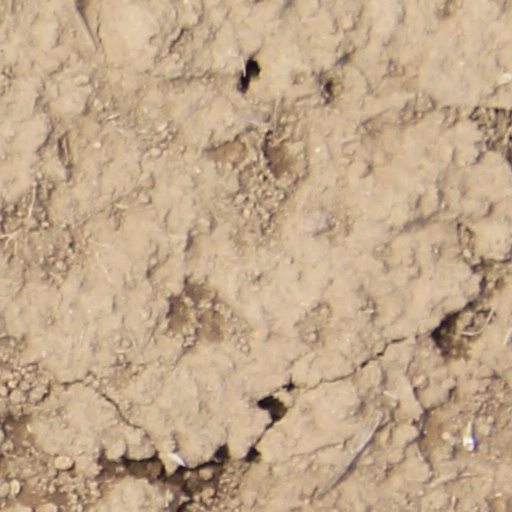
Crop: wheat